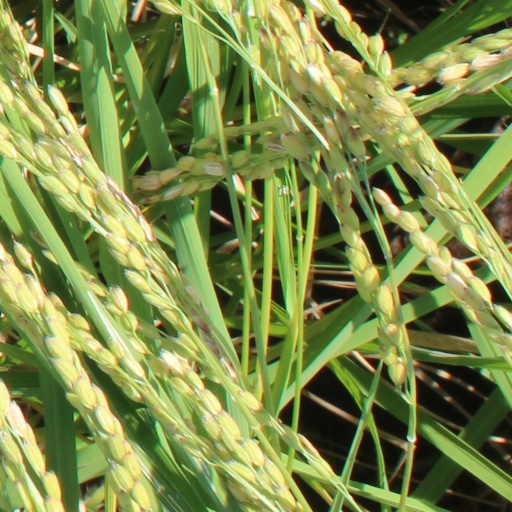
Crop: rice